Baligubadle

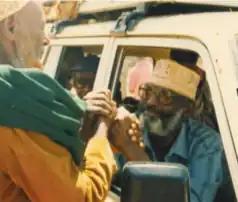
Sultan Farah of the Arap and Garaad Abdiqani of the Dhulbahante

The town of Baligubadle served as the administrative headquarters of the SNM and played a crucial role in the formation of modern-day Somaliland.